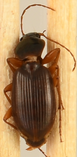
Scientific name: Synuchus impunctatus
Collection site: Bartlett Experimental Forest NEON (BART), plot BART_002